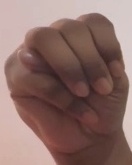
ASL sign: M